Pampa Horse

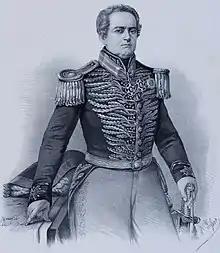
Brigadier Rafael Tobias de Aguiar, who originated and popularized the names "Pampa" and "Tobiano"

The origin of the Pampa horse name and Tobiano coat color come from the same man, the Brazilian Brigadier and horse breeder Rafael Tobias de Aguiar, who bred pinto horses in the mid-19th century.